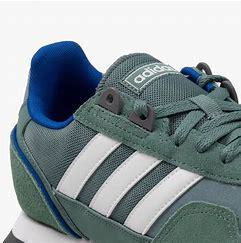
Brand: Adidas
Model: 8K 2020